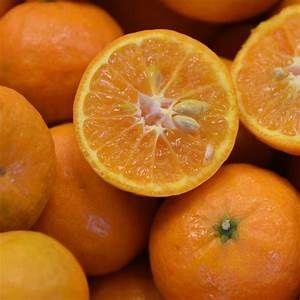
Label: mandarine